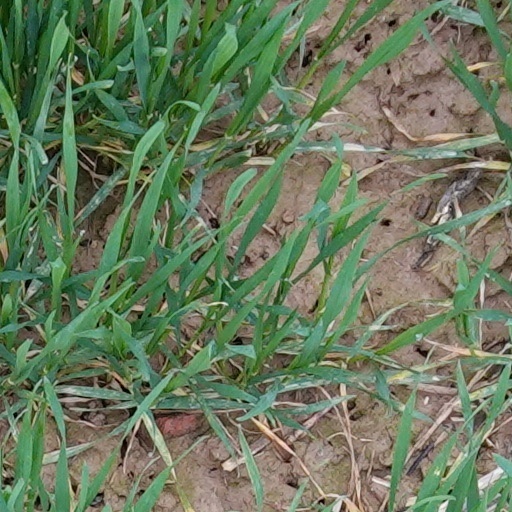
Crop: wheat